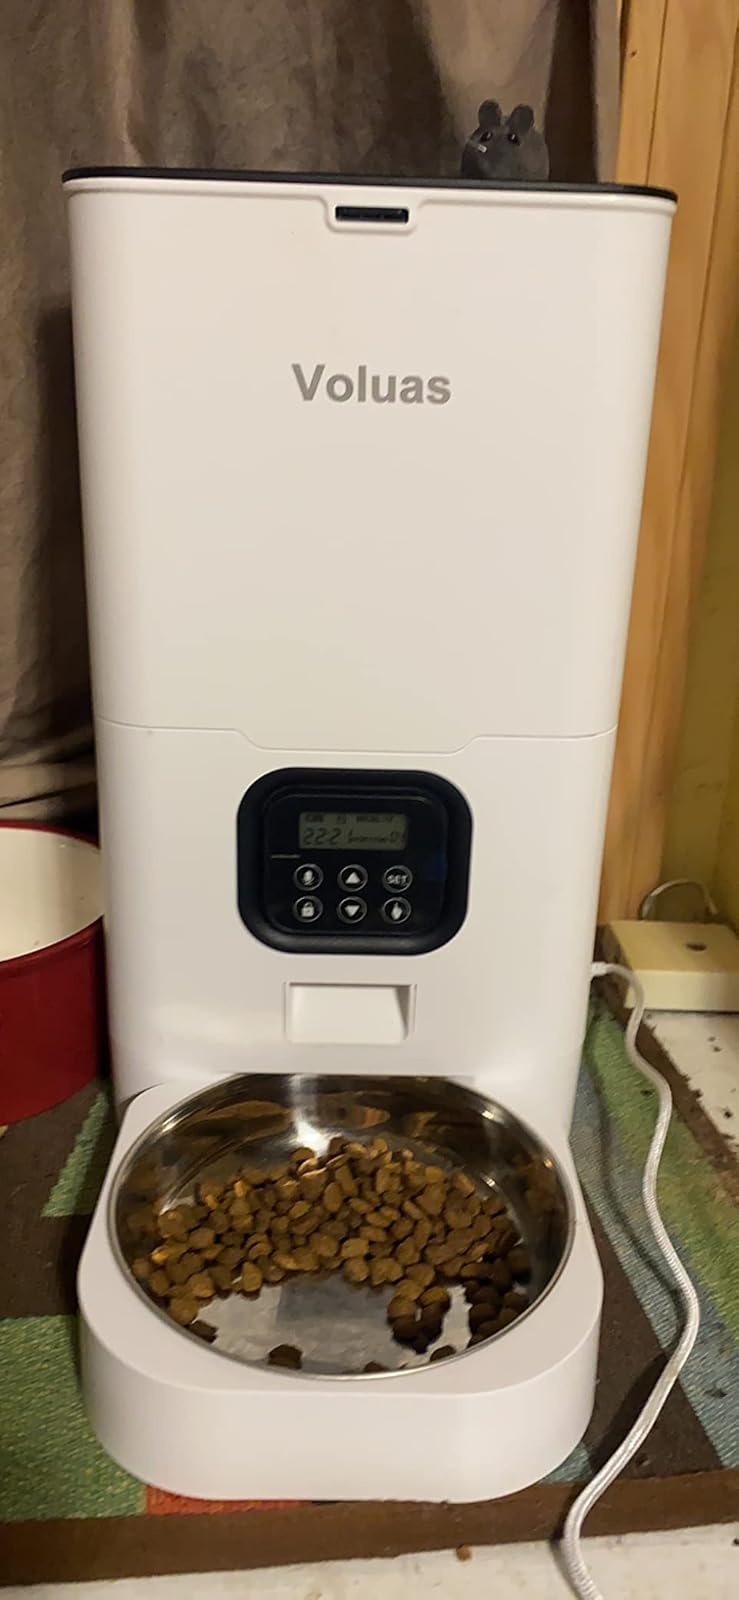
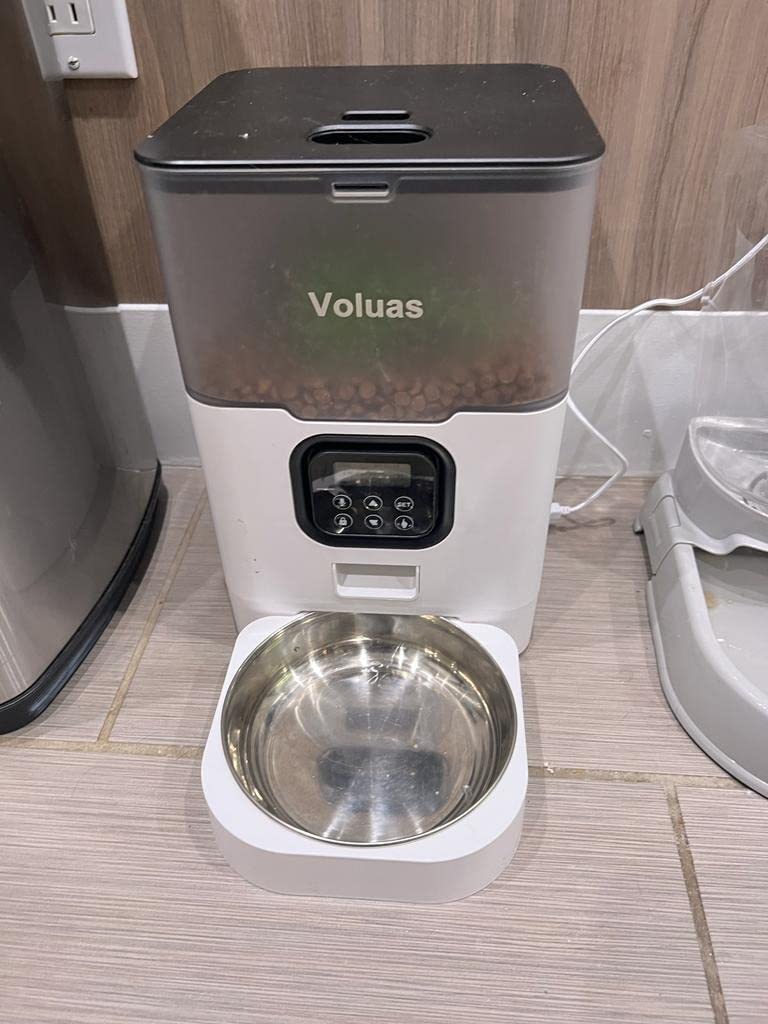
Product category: items_feeder
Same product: no